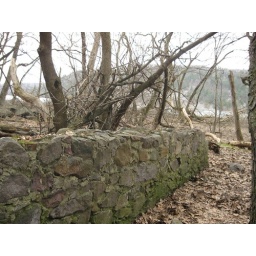
Old stone wall we found while hiking in Devils Lake State Park.